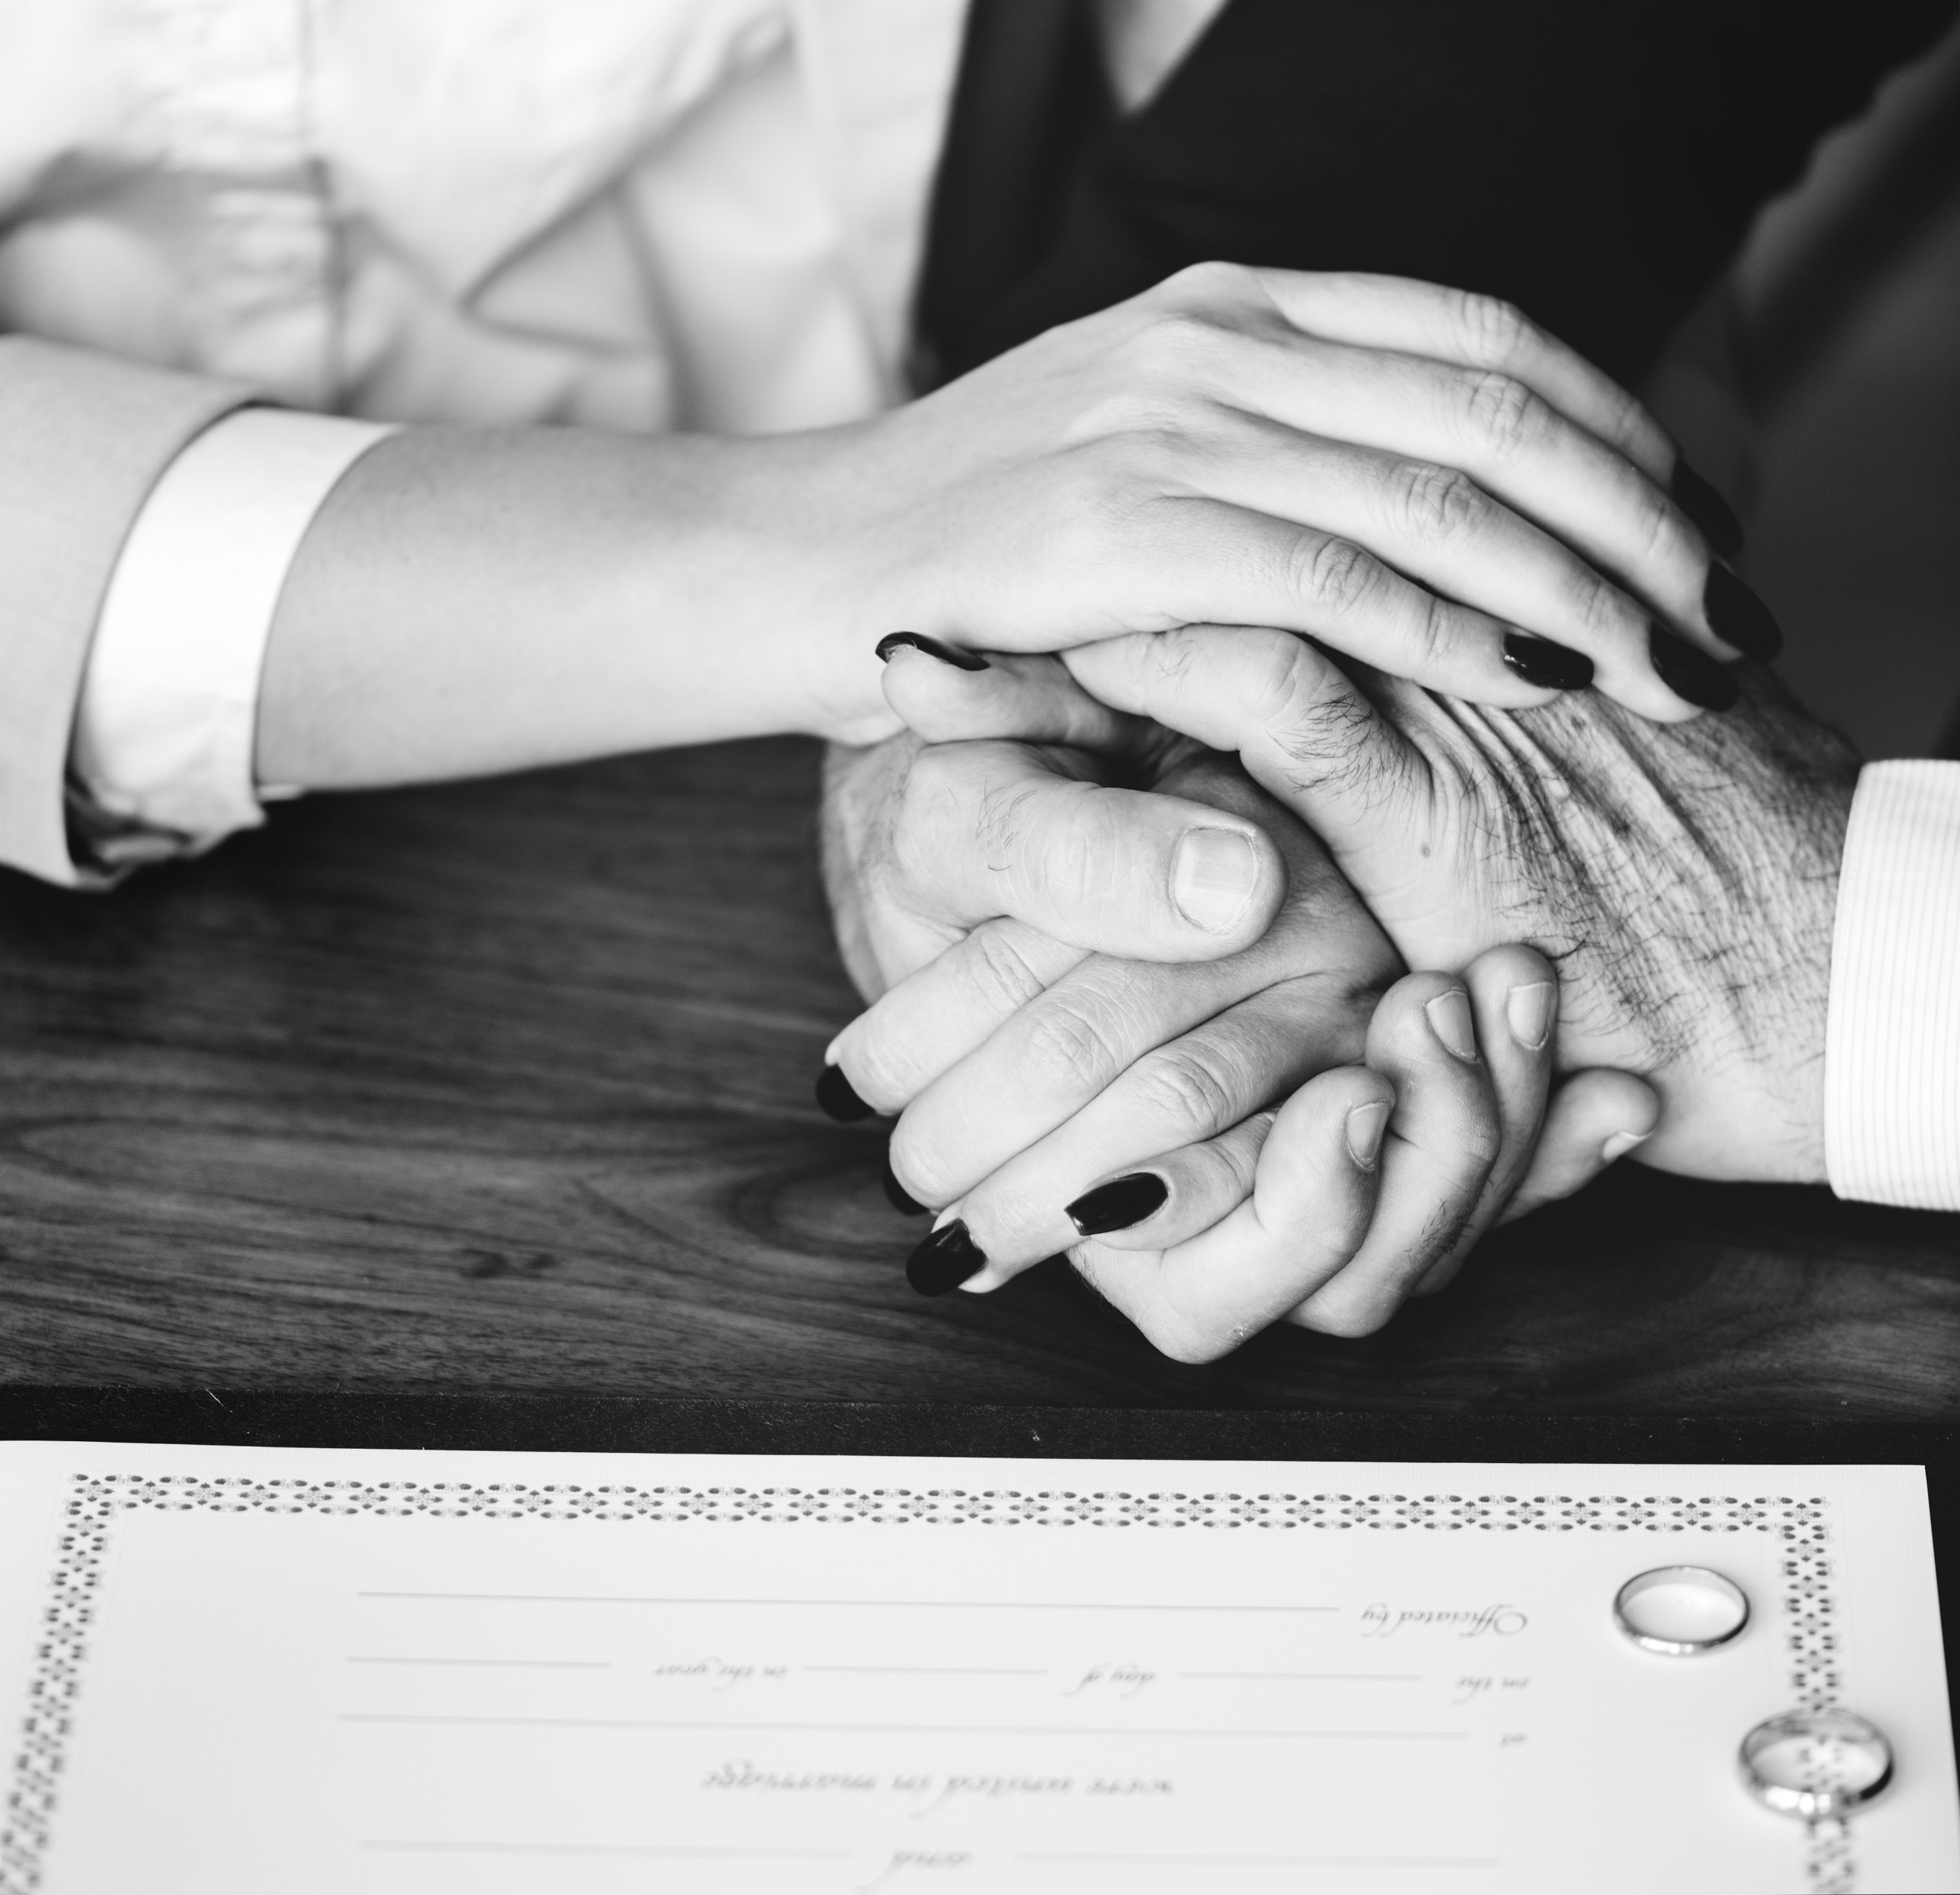
photograph, hand, finger, gesture, black and white, photography, nail, holding hands, font, stock photography, love, child